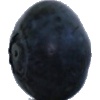
Label: blueberry